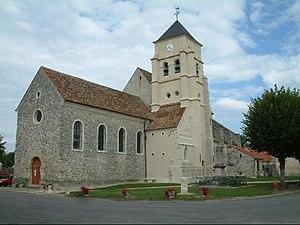
Cet article recense les monuments historiques de l'est de la Seine-et-Marne, en France.
L'église Saint-Rémi est une église catholique située à Congis-sur-Thérouanne, en France.
Le Multien est un pays traditionnel du Bassin parisien, répertorié dans la grande région naturelle d'Île-de-France.